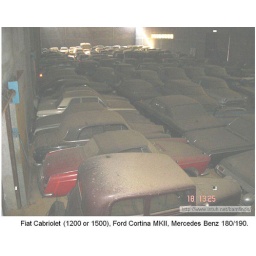
All cars were found in a Portugal barn that had been welded shut. for years.